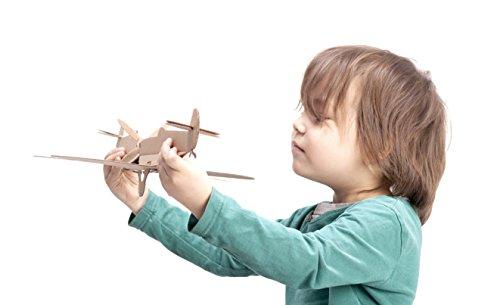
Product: Leolandia Two Spitfires Creative DIY Cardboard Airplane Model, White
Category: Toys & Games | Novelty & Gag Toys | Flying Toys | Airplane Construction Kits
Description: Two iconic spitfire airplanes that are easy to build and perfect for small children.
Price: $10.00
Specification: ProductDimensions:11x11x4inches|ItemWeight:1.44ounces|ShippingWeight:1.44ounces(Viewshippingratesandpolicies)|DomesticShipping:ItemcanbeshippedwithinU.S.|InternationalShipping:ThisitemcanbeshippedtoselectcountriesoutsideoftheU.S.LearnMore|ASIN:B01GFMGCZ8|Itemmodelnumber:LL131B|Manufacturerrecommendedage:36months-6years